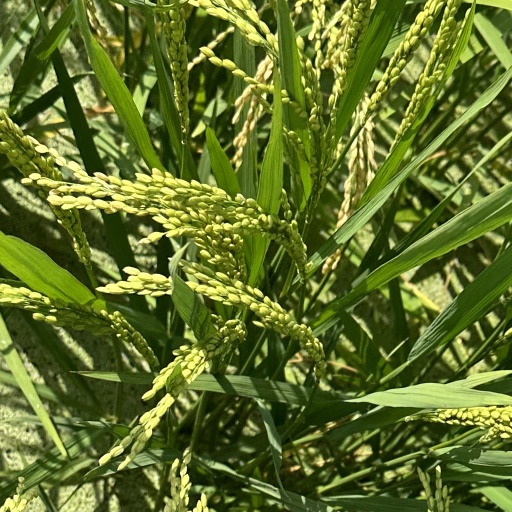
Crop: rice